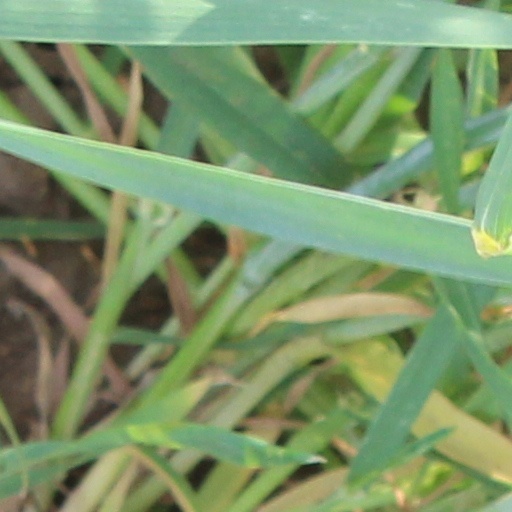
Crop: wheat